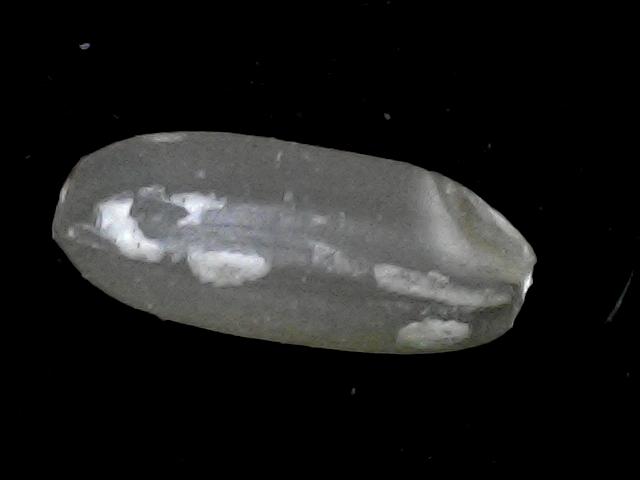
Rice variety: BR22